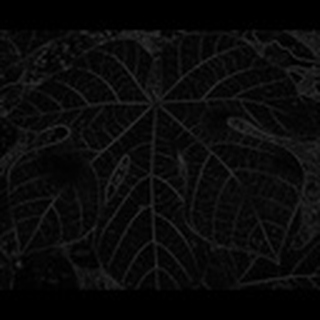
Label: healthy_cotton